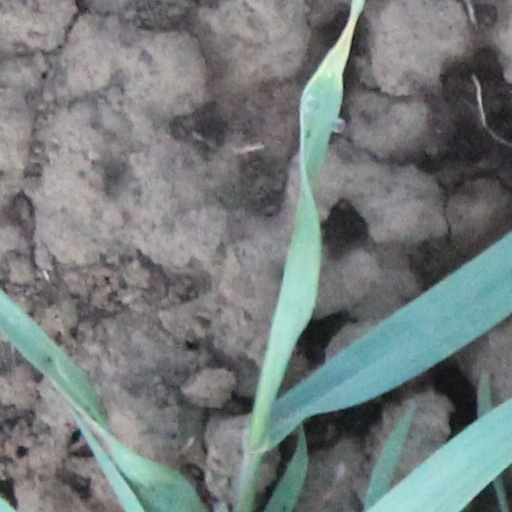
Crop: wheat